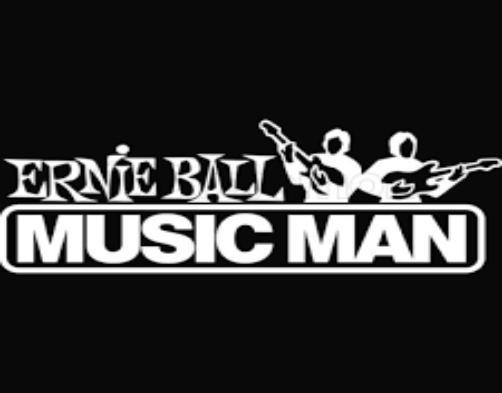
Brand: music man-1
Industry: Leisure